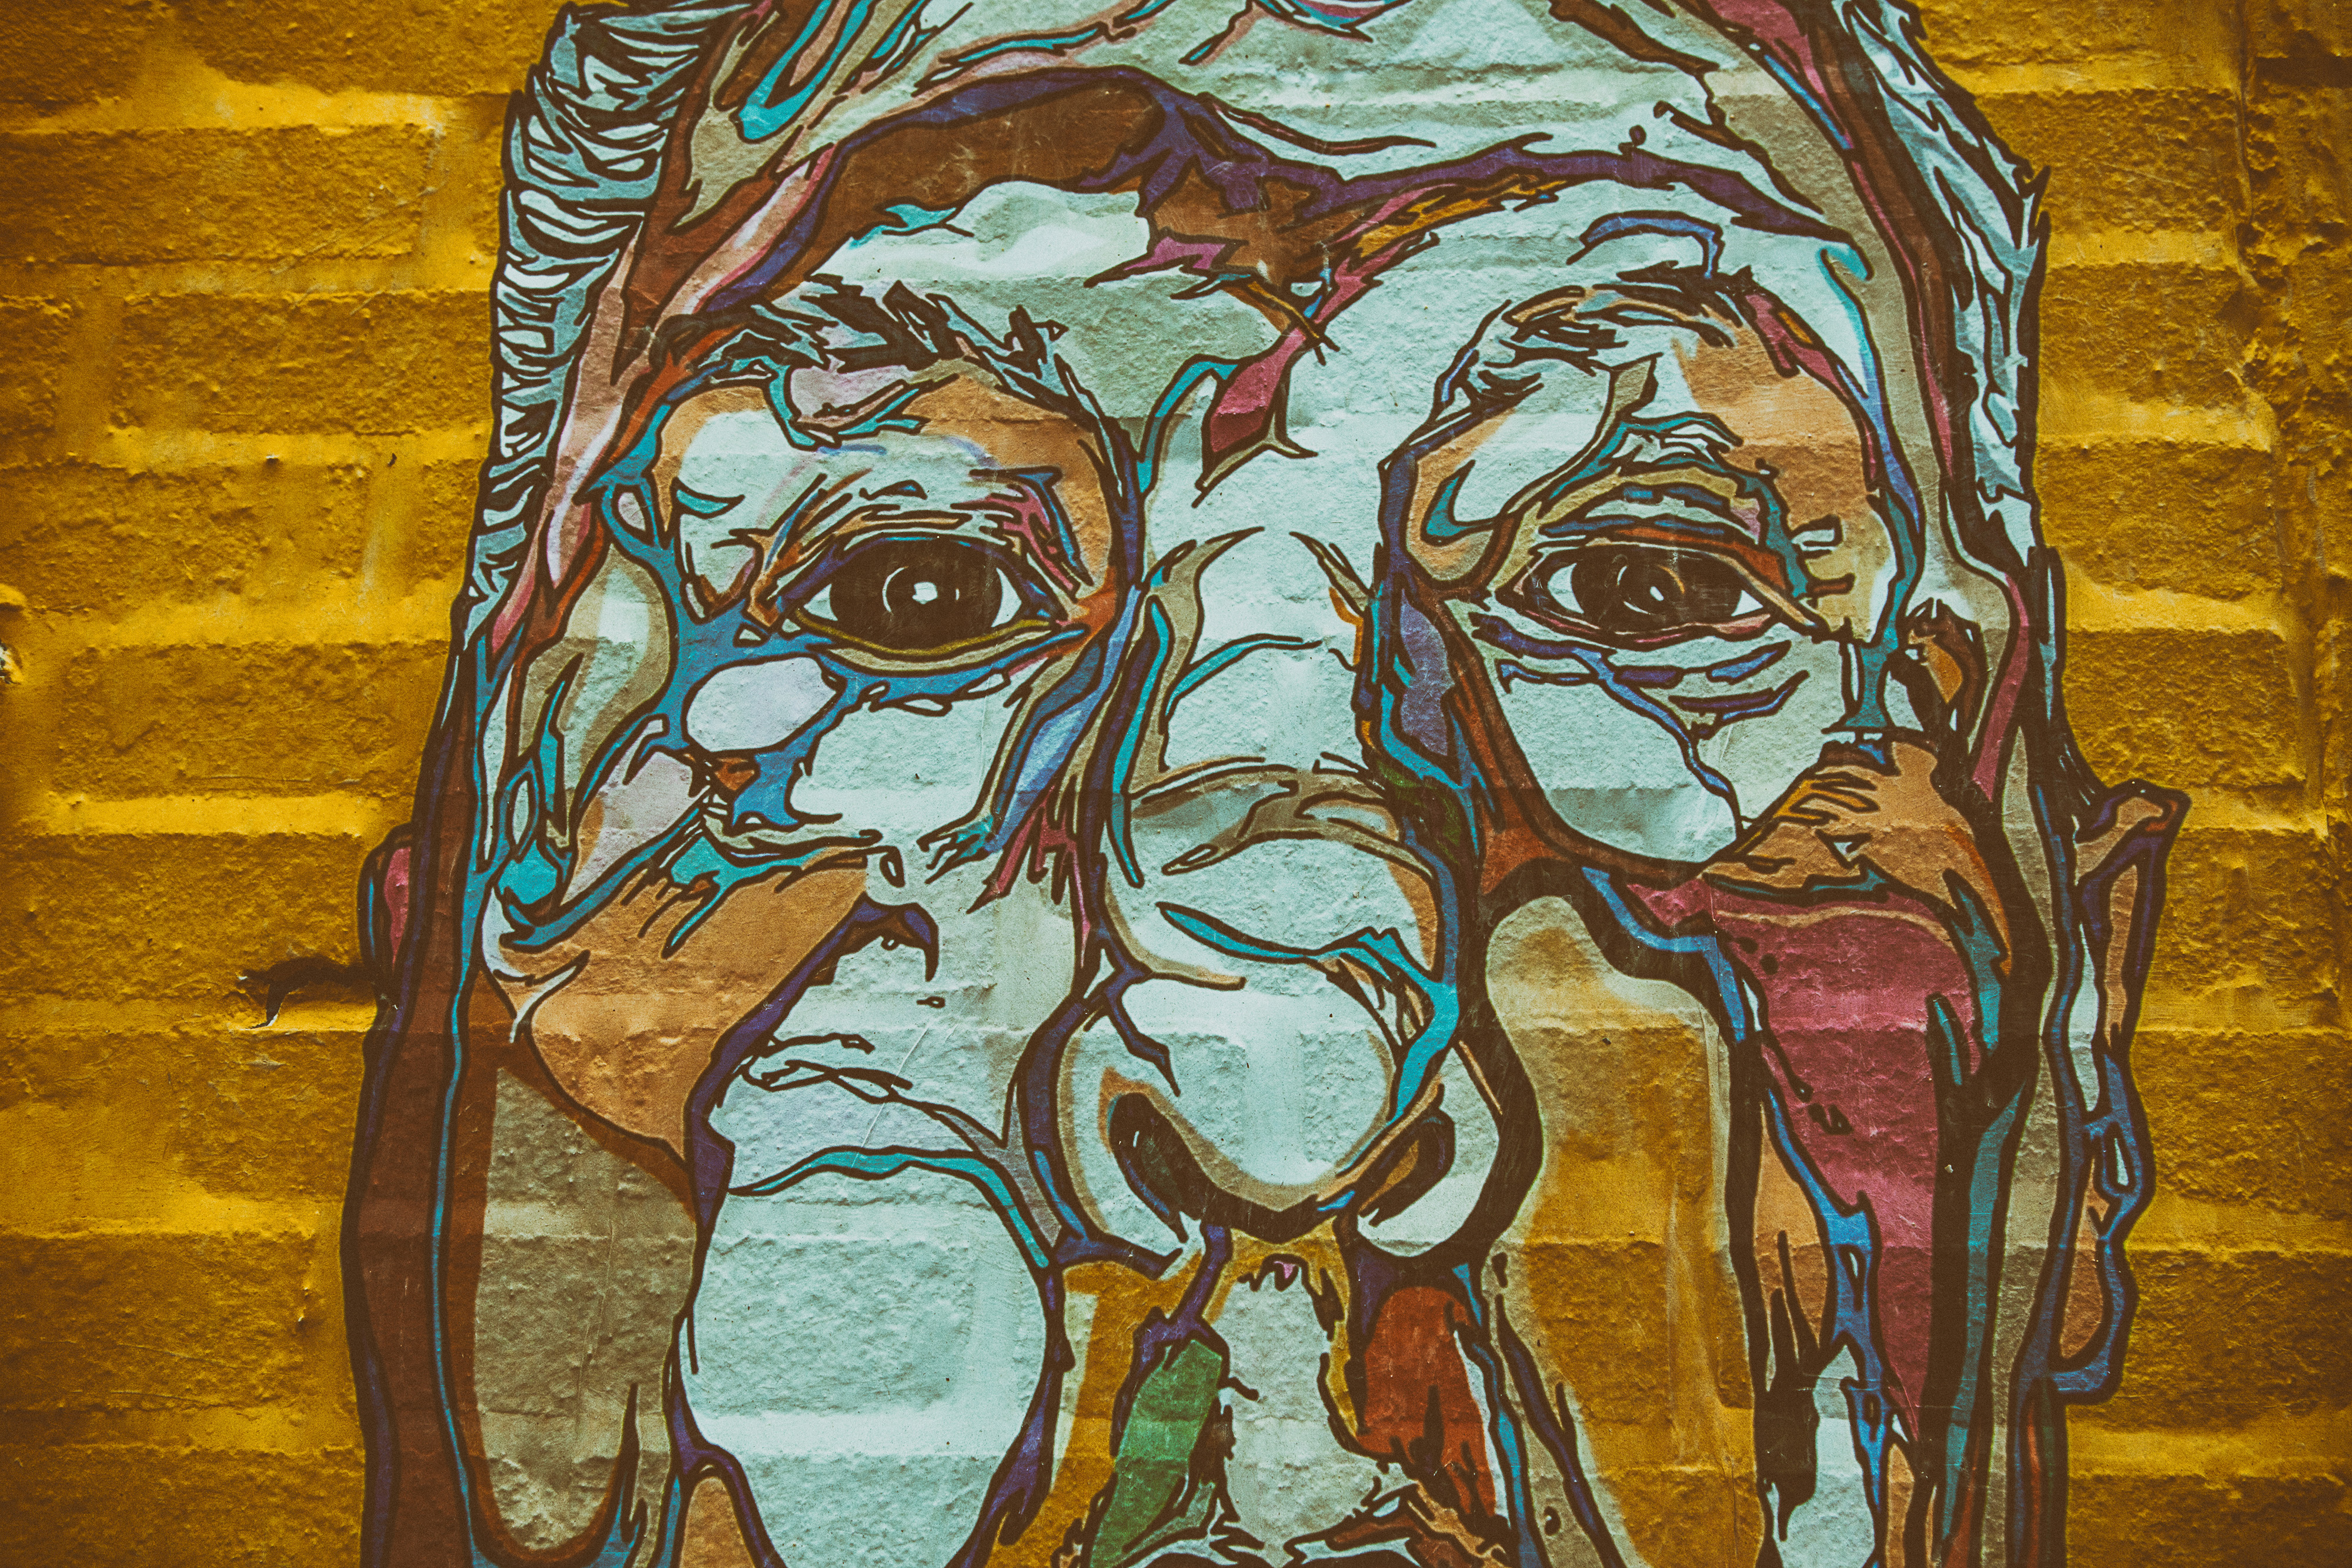
art, visual arts, painting, modern art, glass, psychedelic art, illustration, drawing